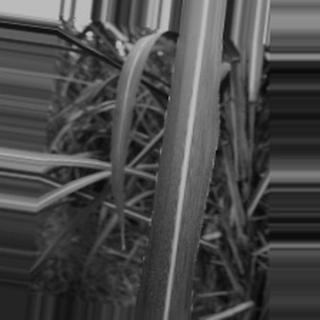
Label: sugarcane_bacterial_blight